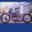
Label: bicycle